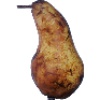
Label: pear_abate